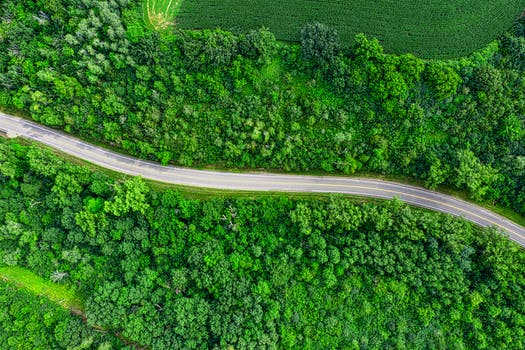
Label: No Watermark